Eber D. Howe

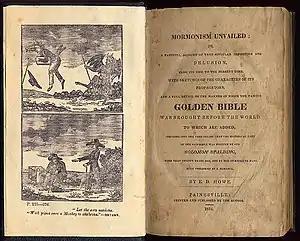
Frontispiece and title page from "Mormonism Unvailed"

Eber Dudley Howe (June 9, 1798 – November 10, 1885) was the founder and editor of the "Painesville Telegraph", a newspaper that published in Painesville, Ohio, starting in 1822. Howe was the author of one of the first books that was critical of the spiritual claims of Joseph Smith Jr, founder of the Latter Day Saint movement. His 1834 book "Mormonism Unvailed" was based largely on affidavits collected by Latter Day Saint dissenter Doctor Philastus Hurlbut and on the letters of dissenter Ezra Booth, which in 1831 had been published in the "Ohio Star".